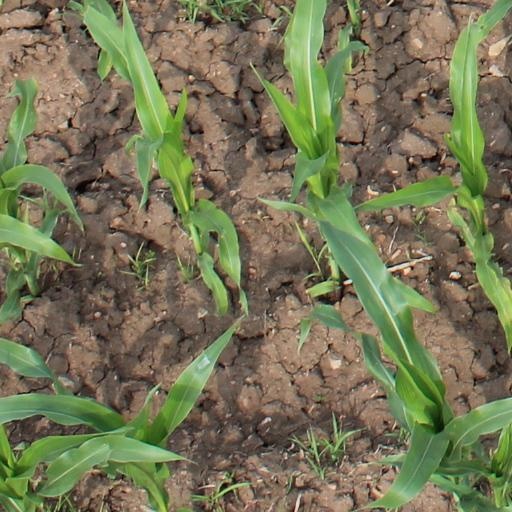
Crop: maize; corn